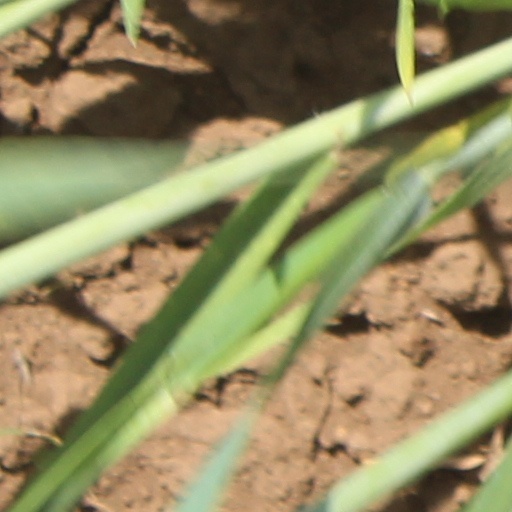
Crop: wheat